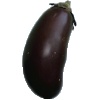
Label: Eggplant 1